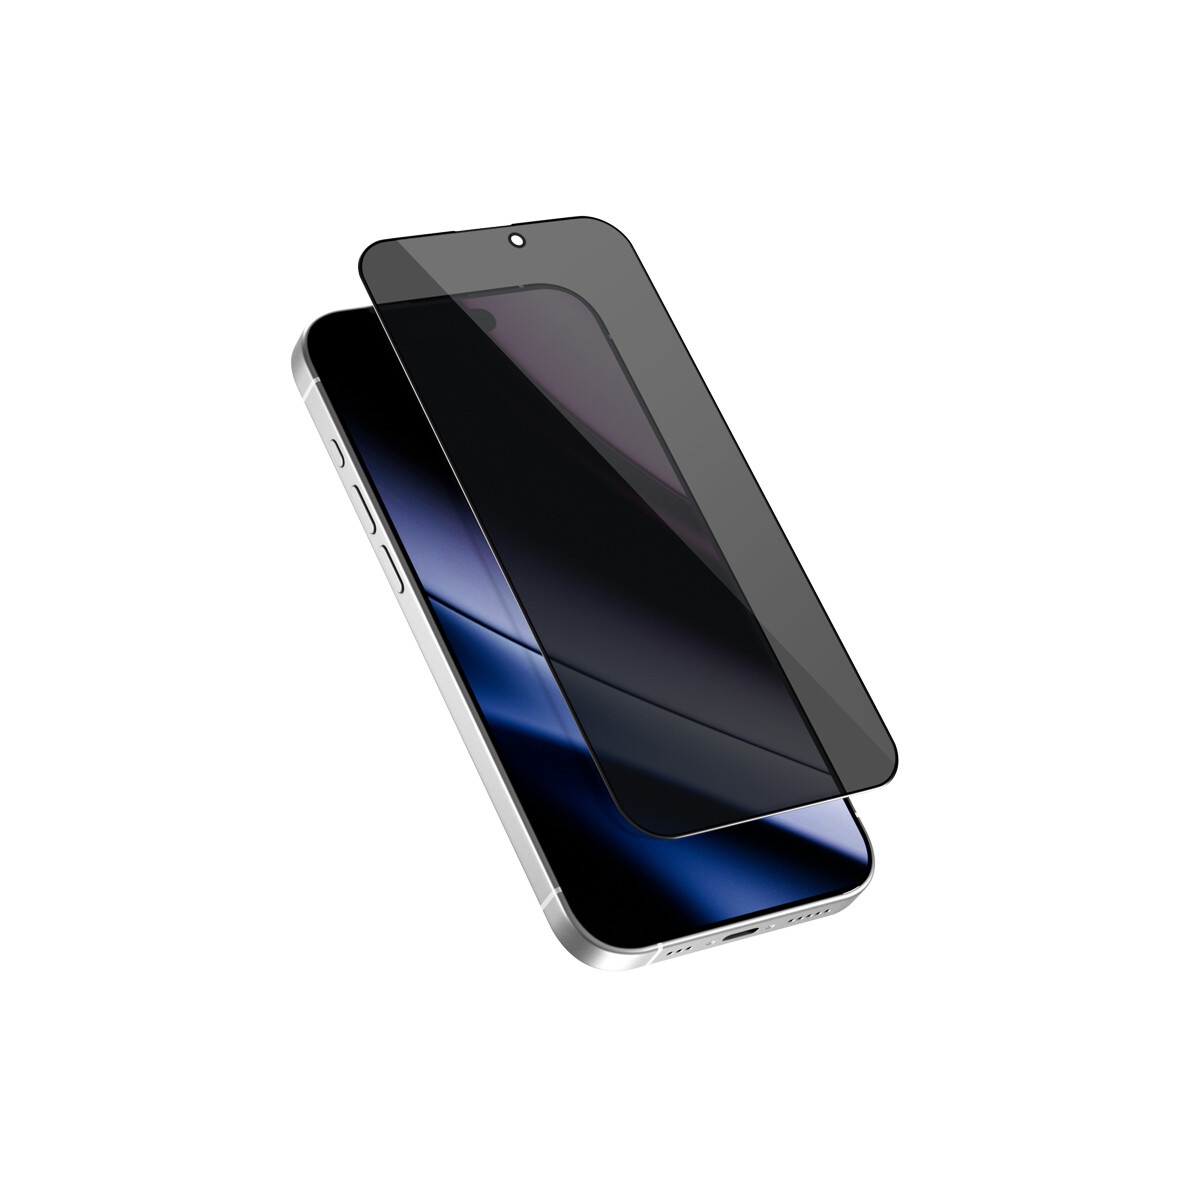
Epico Privacy Glass 3D Ultra-wide Fit for iPhone 17 - with dust-free aplicator
Brand: Epico
Features Compatibility iPhone 17 Brand compatibility Apple Protector type Privacy screen protector
Category: Electronics > Electronics Accessories > Electronics Films & Shields > Privacy Filters